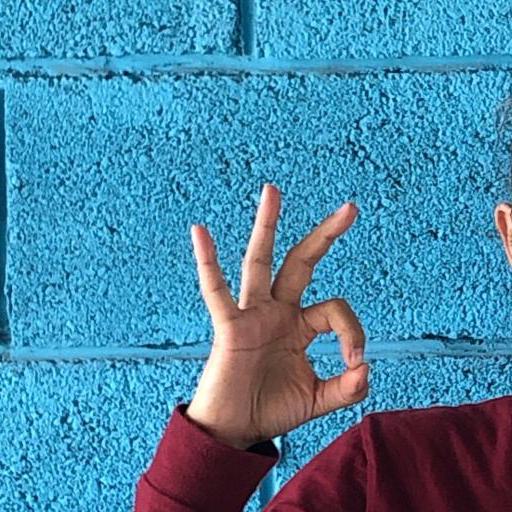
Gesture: ok